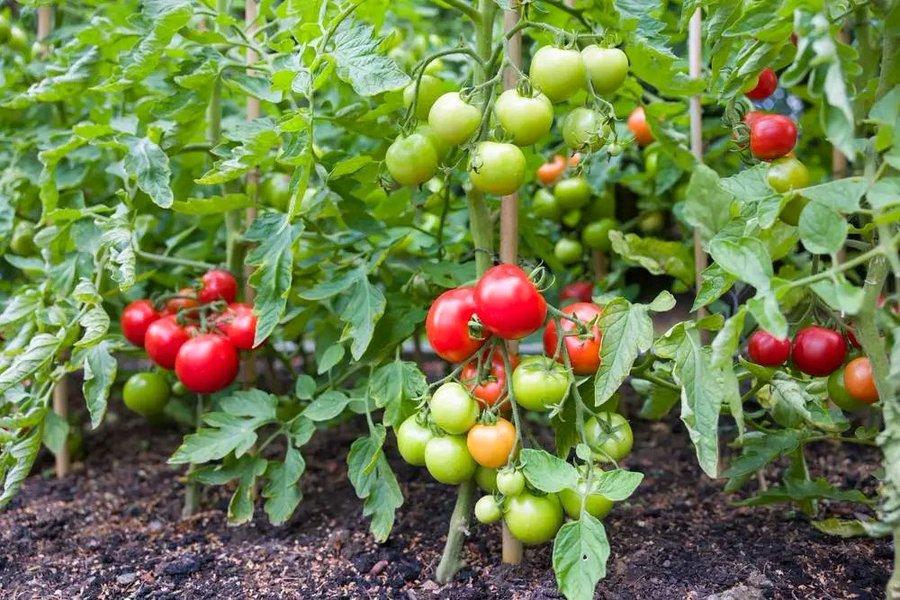
Hii ni mimea ya nyanya iliyopandwa kwenye bustani.Kuna nyanya nyingi baadhi zikiwa zimeiva  na kuwa nyekundu na nyingine bado mbichi zenye rangi ya kijani.Mimea ya nyanya imeungwa mkono na miti midogo ili isidondoke.Majani ya mimea ni ya kijani kibichi na udongo unaonekana kuwa wenye rotuba.